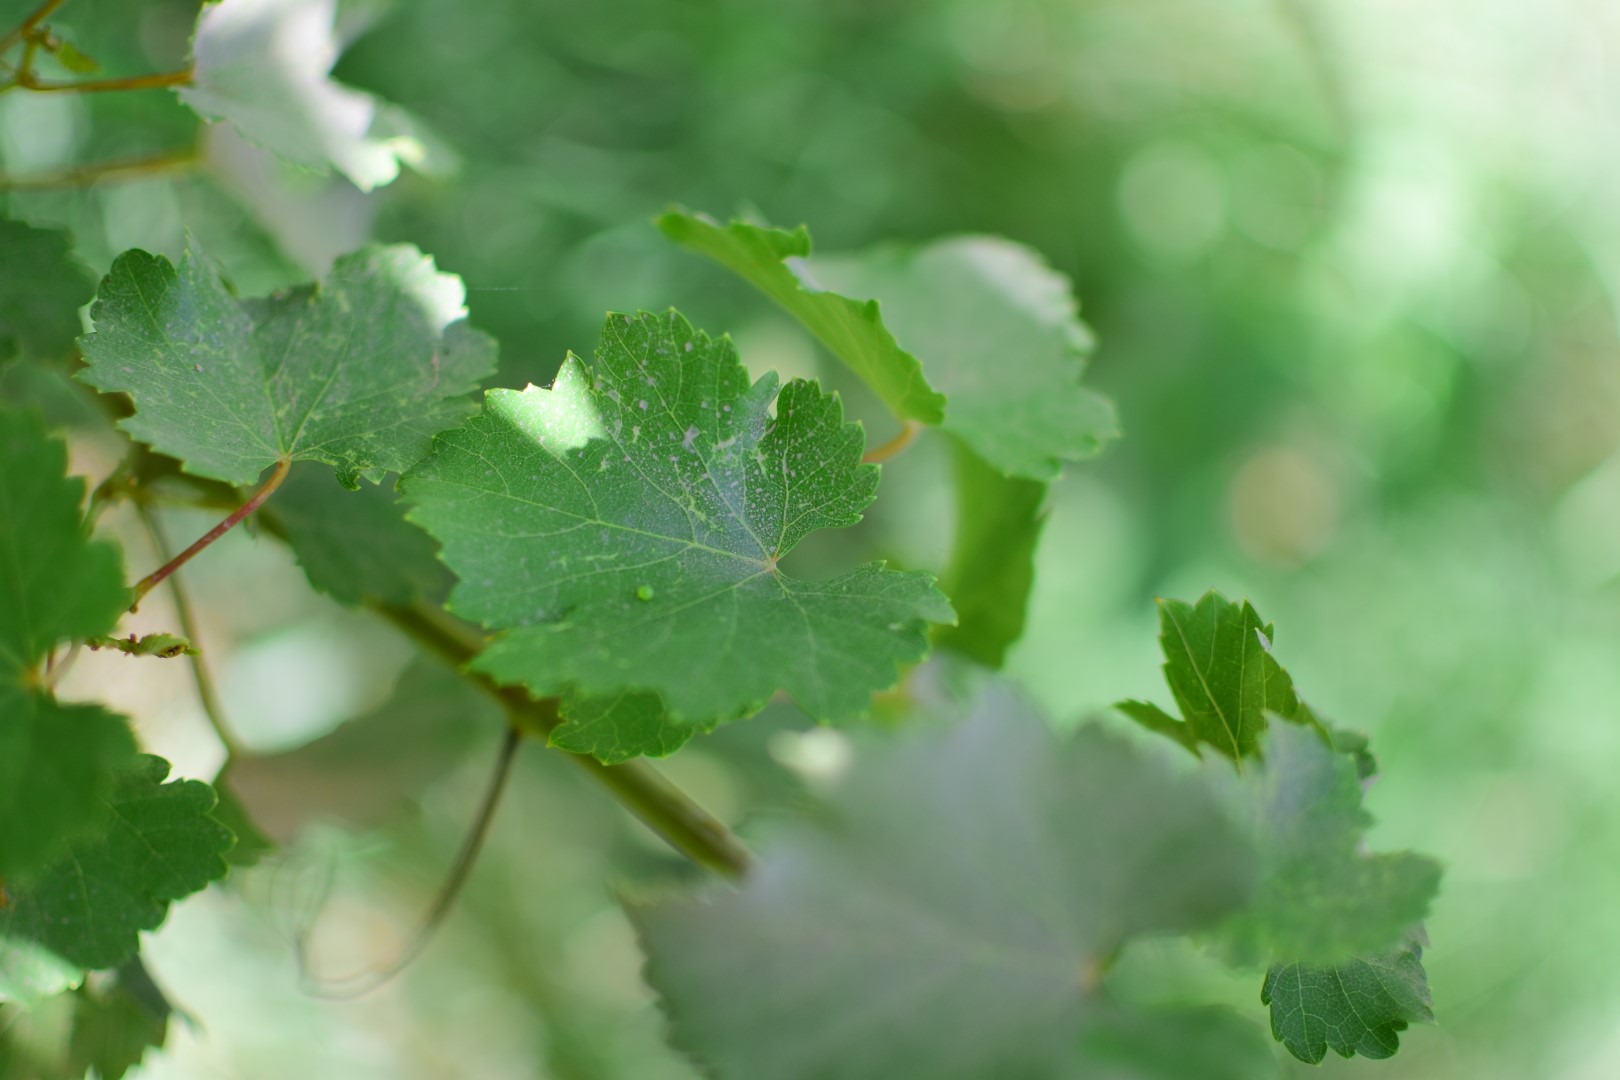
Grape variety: Frinsi